Thou-Vou Bald Agent, Operation Havoc

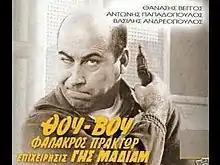
Thanasis Veggos as "000"

Thou-Vou Bald Agent, Operation Havoc, also known as Thou-Vou falakros praktor, epiheirisis "Yis Mathiam", is a 1969 Greek spy comedy film directed by Thanasis Vengos. Written by Giorgos Lazaridis, the film stars Thanasis Vengos, Zannino, and Antonis Papadopoulos. It was the sequel to "Help Its Vengos Visible Agent '000'" (1967).